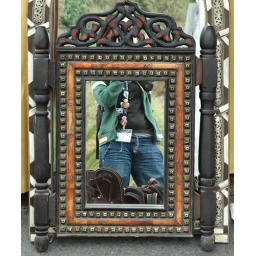
mirror in the street